Philip Burdon

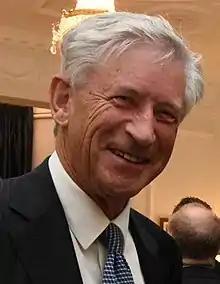
Burdon in 2017

Philip Ralph Burdon (born 25 March 1939) is a former New Zealand politician and lawyer by profession. He was the co-founder of Meadow Mushrooms.